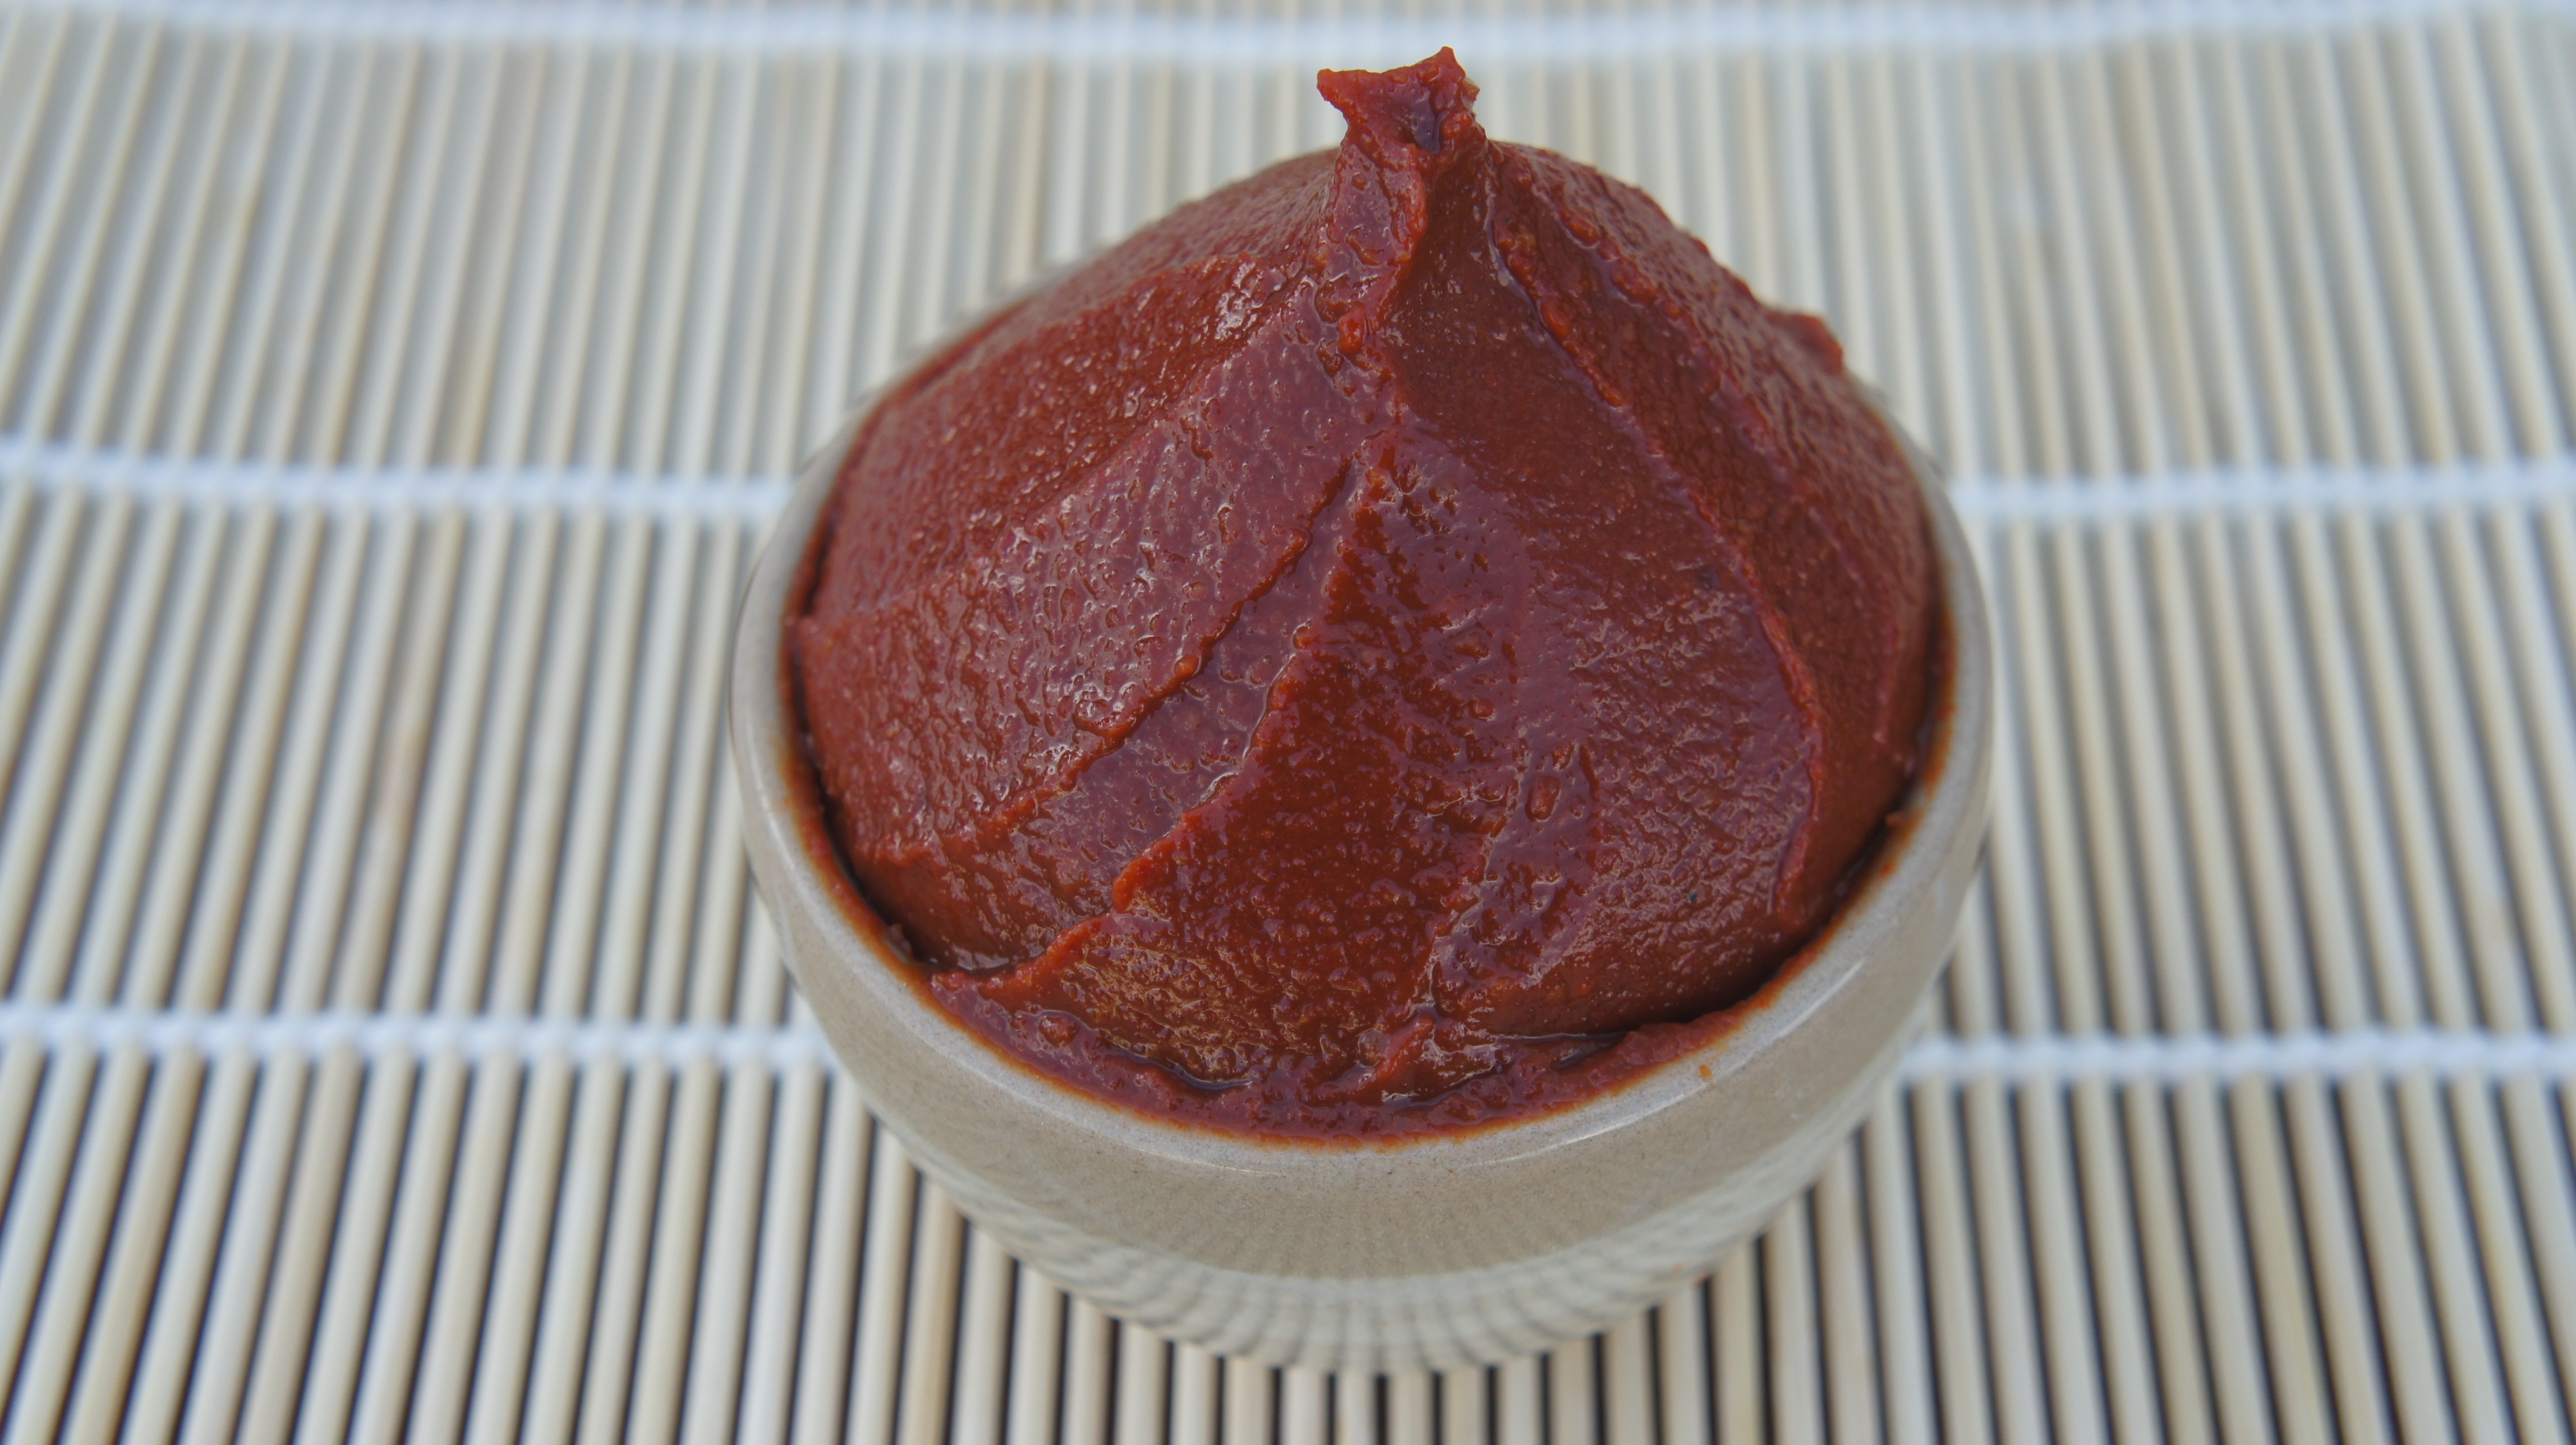
bean, food, cooking, produce, chocolate, dessert, eat, delicious, cake, chocolate cake, seasoning, icing, dining, food photography, dining room, miso, republic of korea, traditional food, korean food, chocolate pudding, gochujang, ganache, maryland state, ssam jang, chocolate truffle, sachertorte, flourless chocolate cake